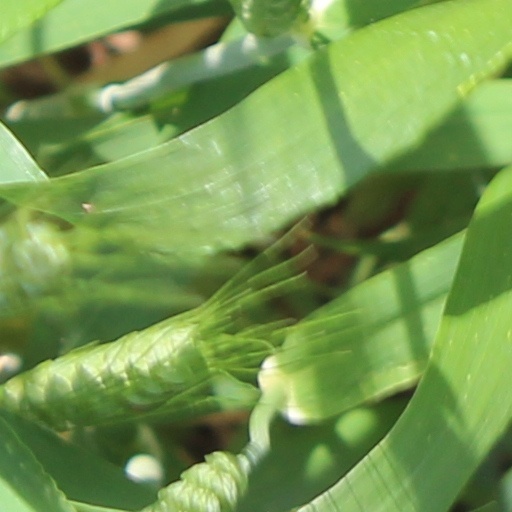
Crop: wheat